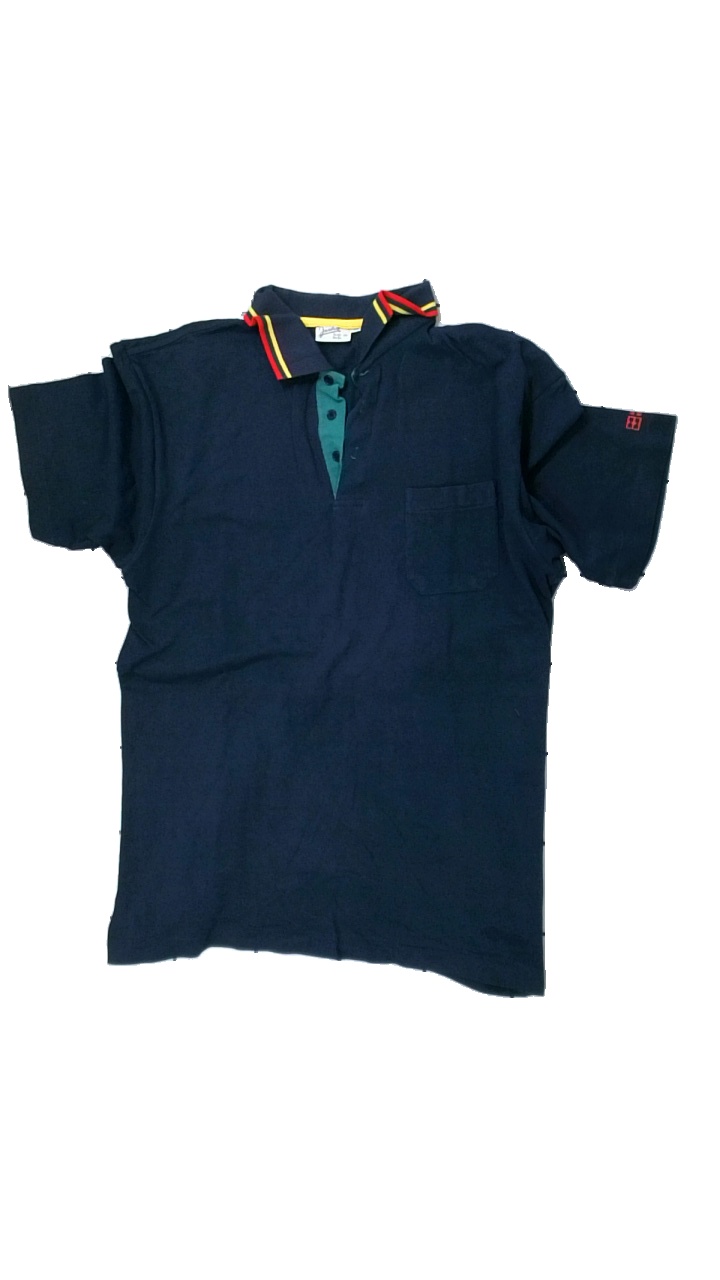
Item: T-shirt (Men)
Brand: Jonbell
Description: t-shirt
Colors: Blue, Yellow, Red, Green
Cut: Regular
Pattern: Logo print
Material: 100% bomull
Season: All
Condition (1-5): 3
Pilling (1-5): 4
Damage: gult runt krage
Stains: Minor
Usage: Export
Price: <50